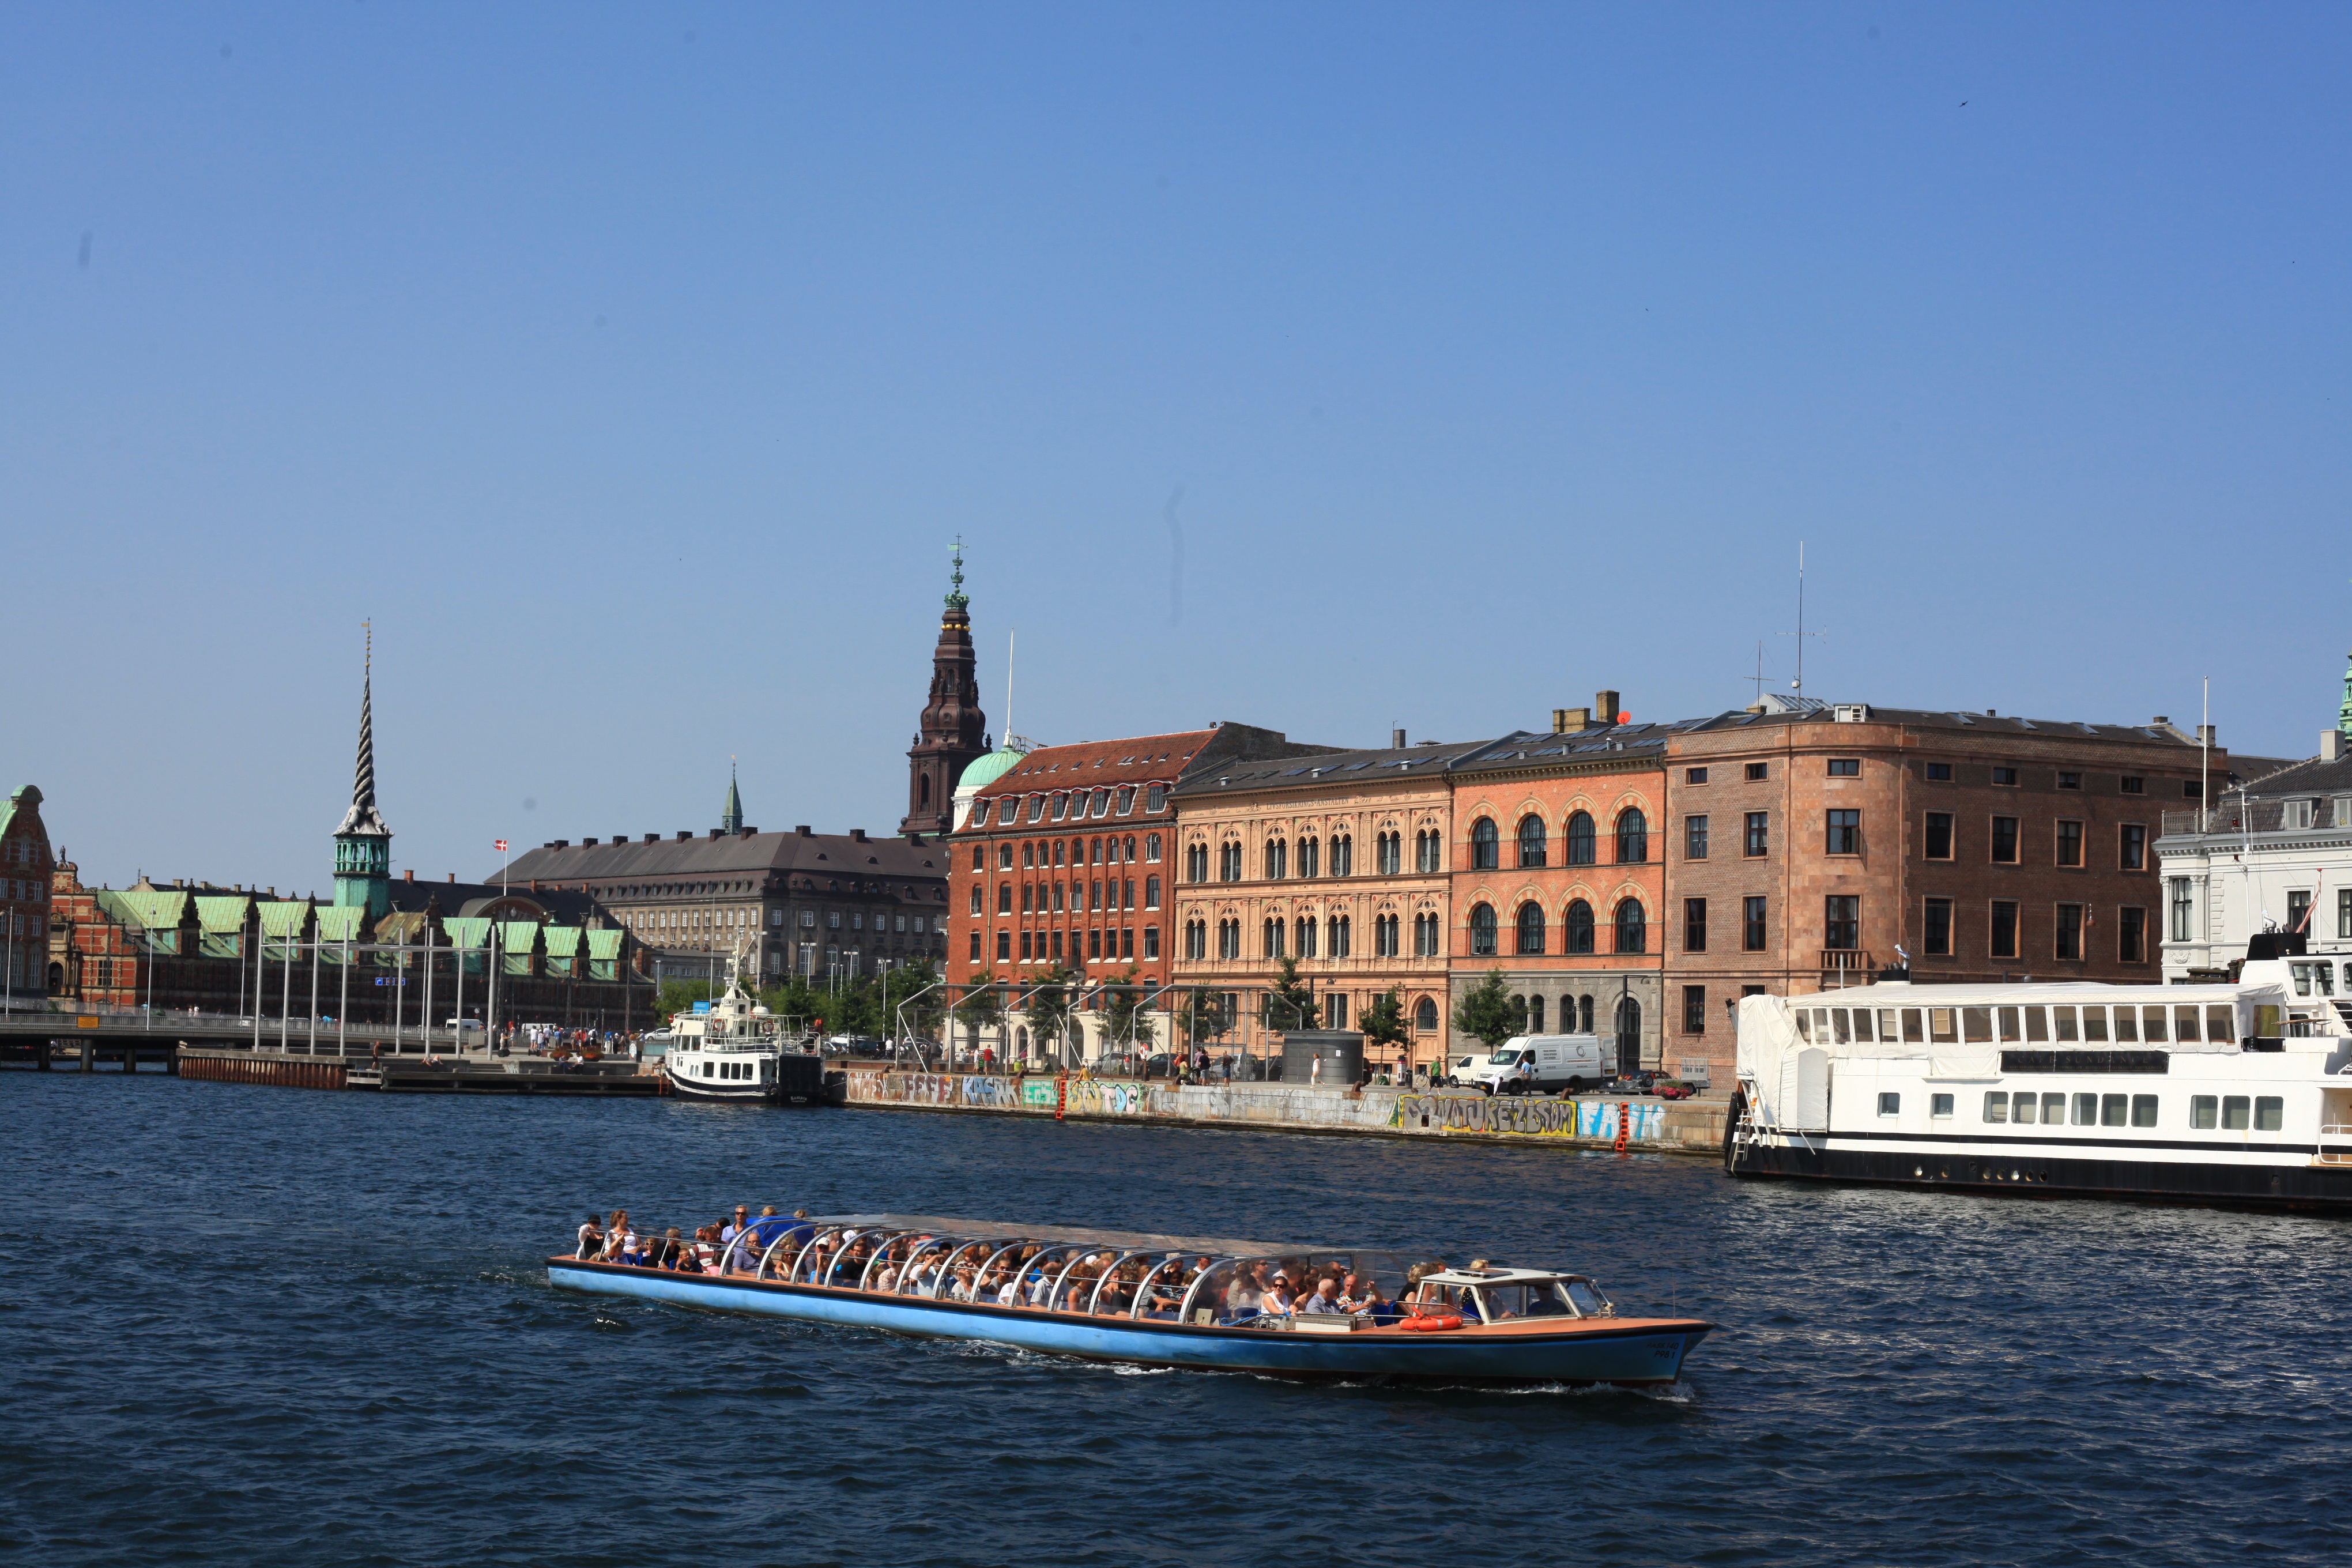
landscape, boat, city, urban, river, europe, spring, vehicle, color, port, colorful, waterway, ferry, boating, boats, wallpaper, denmark, copenhagen, channel, watercraft, passenger ship